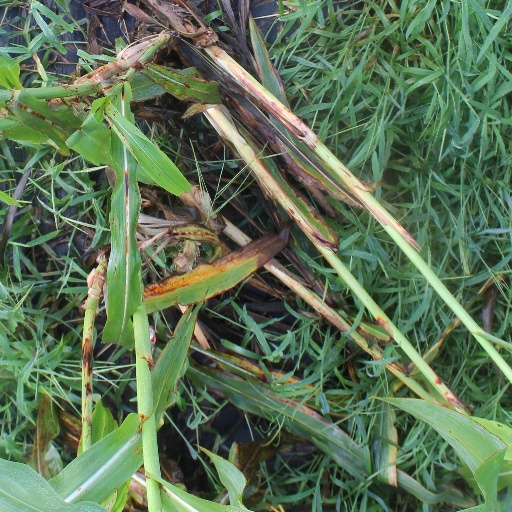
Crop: sorghum